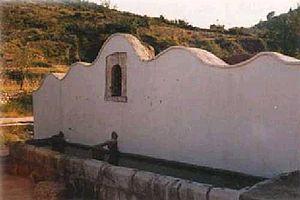
Xert ou Chert est une commune d'Espagne de la province de Castellón dans la Communauté valencienne. Elle est située dans la comarque du Baix Maestrat et dans la zone à prédominance linguistique valencienne.